Blue Gucci dress of Harry Styles

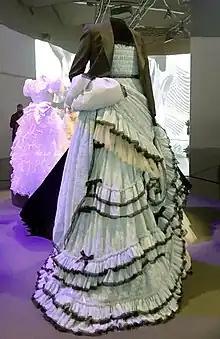
The blue dress, pictured at the Victoria and Albert Museum in London

English singer Harry Styles wore a blue Gucci dress designed by Alessandro Michele for "Vogue" December 2020 issue, becoming the first man to appear solo on the magazine's cover. Styles, regarded by the media as a fashion icon and one of the most influential men in fashion, had previously modelled for various magazines throughout his career. He co-chaired the 2019 Met Gala alongside Michele, and dressed androgynously on several occasions in 2019 and 2020. For the "Vogue" cover, Styles paired the ruffle-trimmed lace gown with a black double-breasted tuxedo jacket.